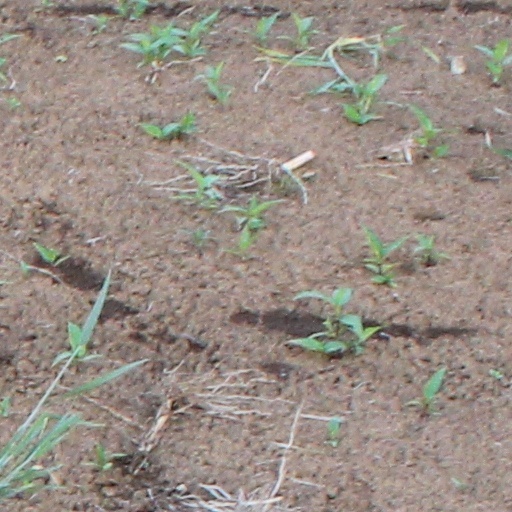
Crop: wheat